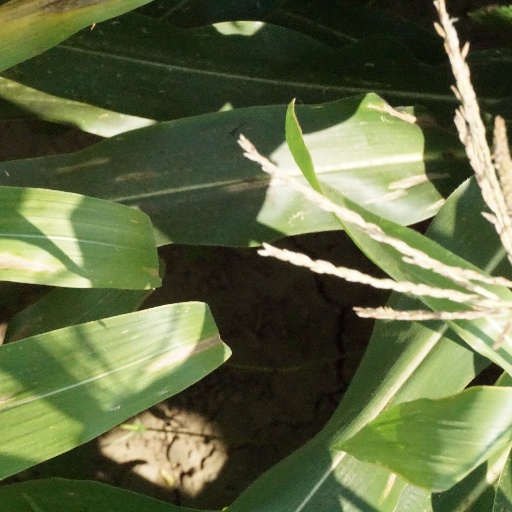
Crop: maize; corn